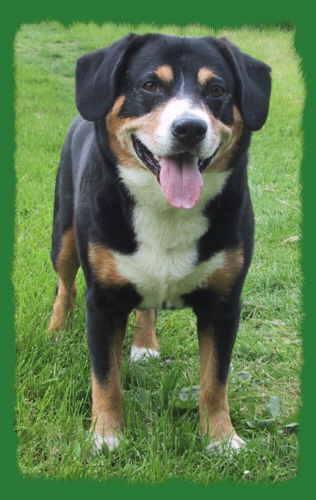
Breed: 221-n000055-EntleBucher